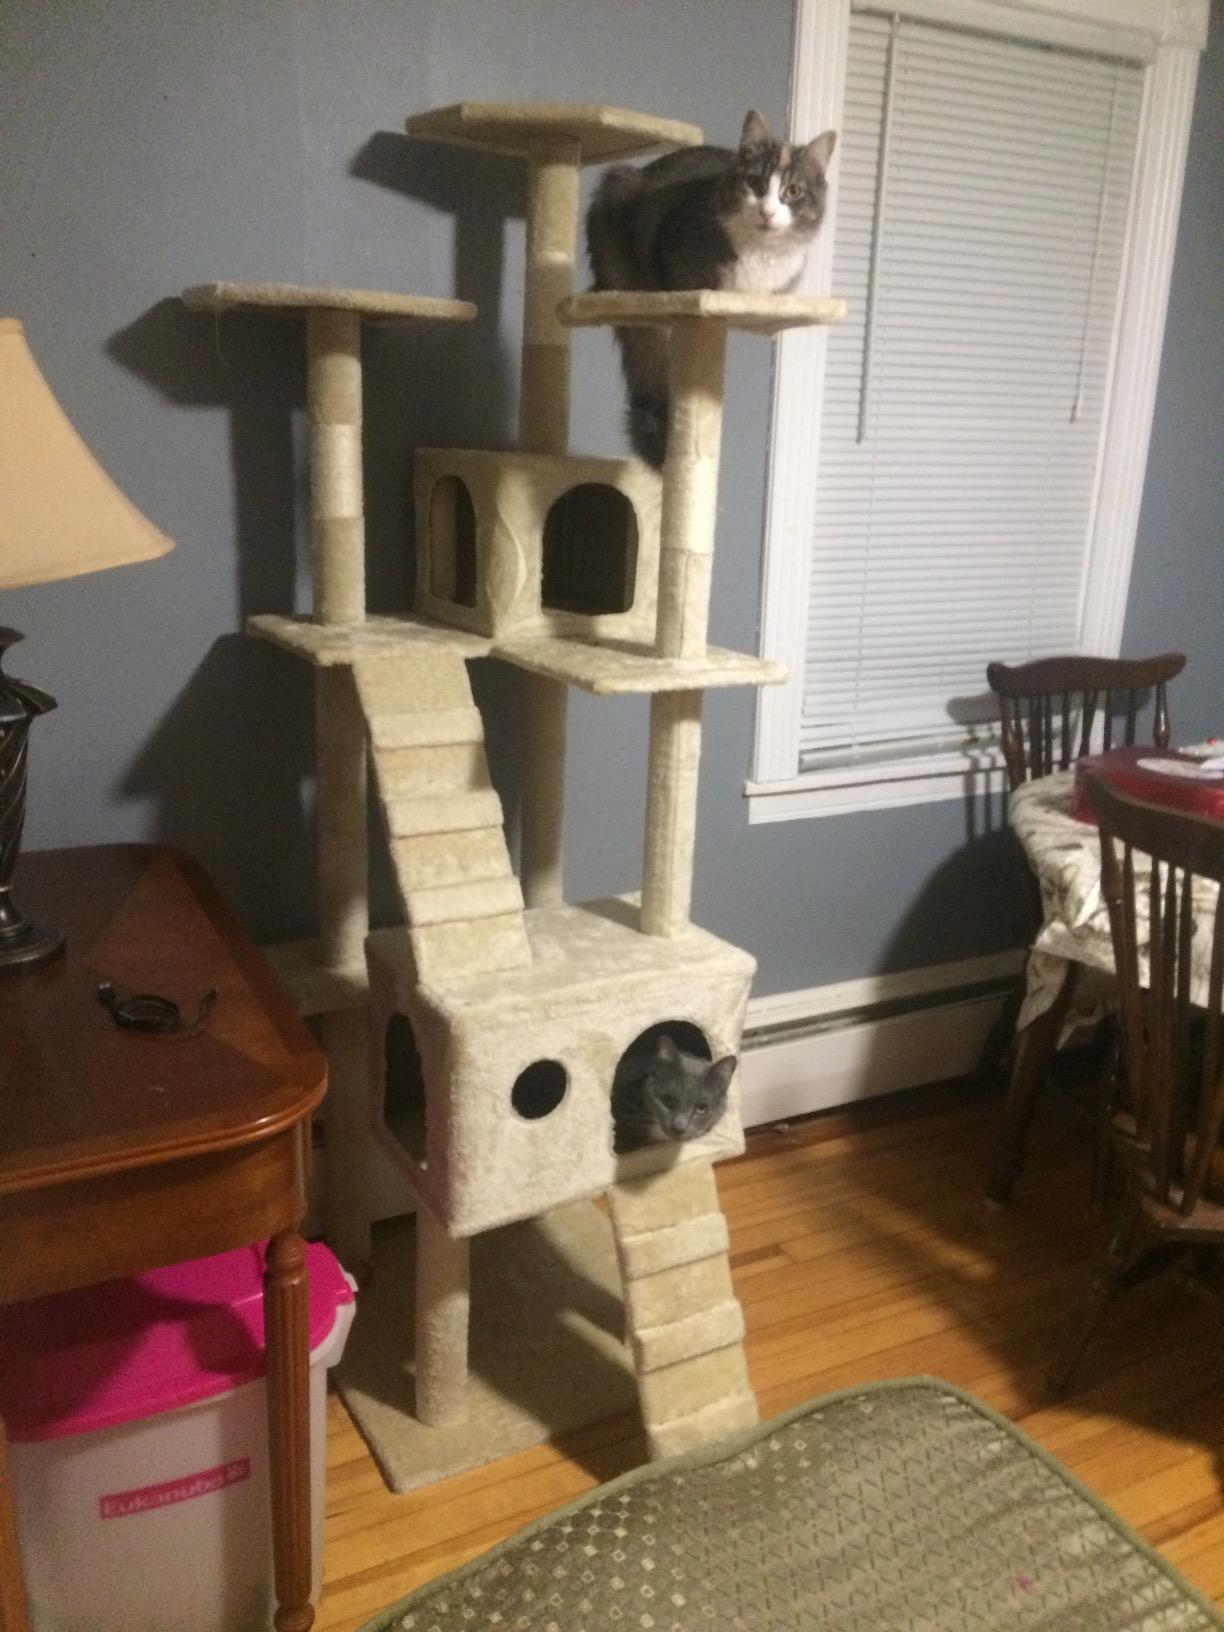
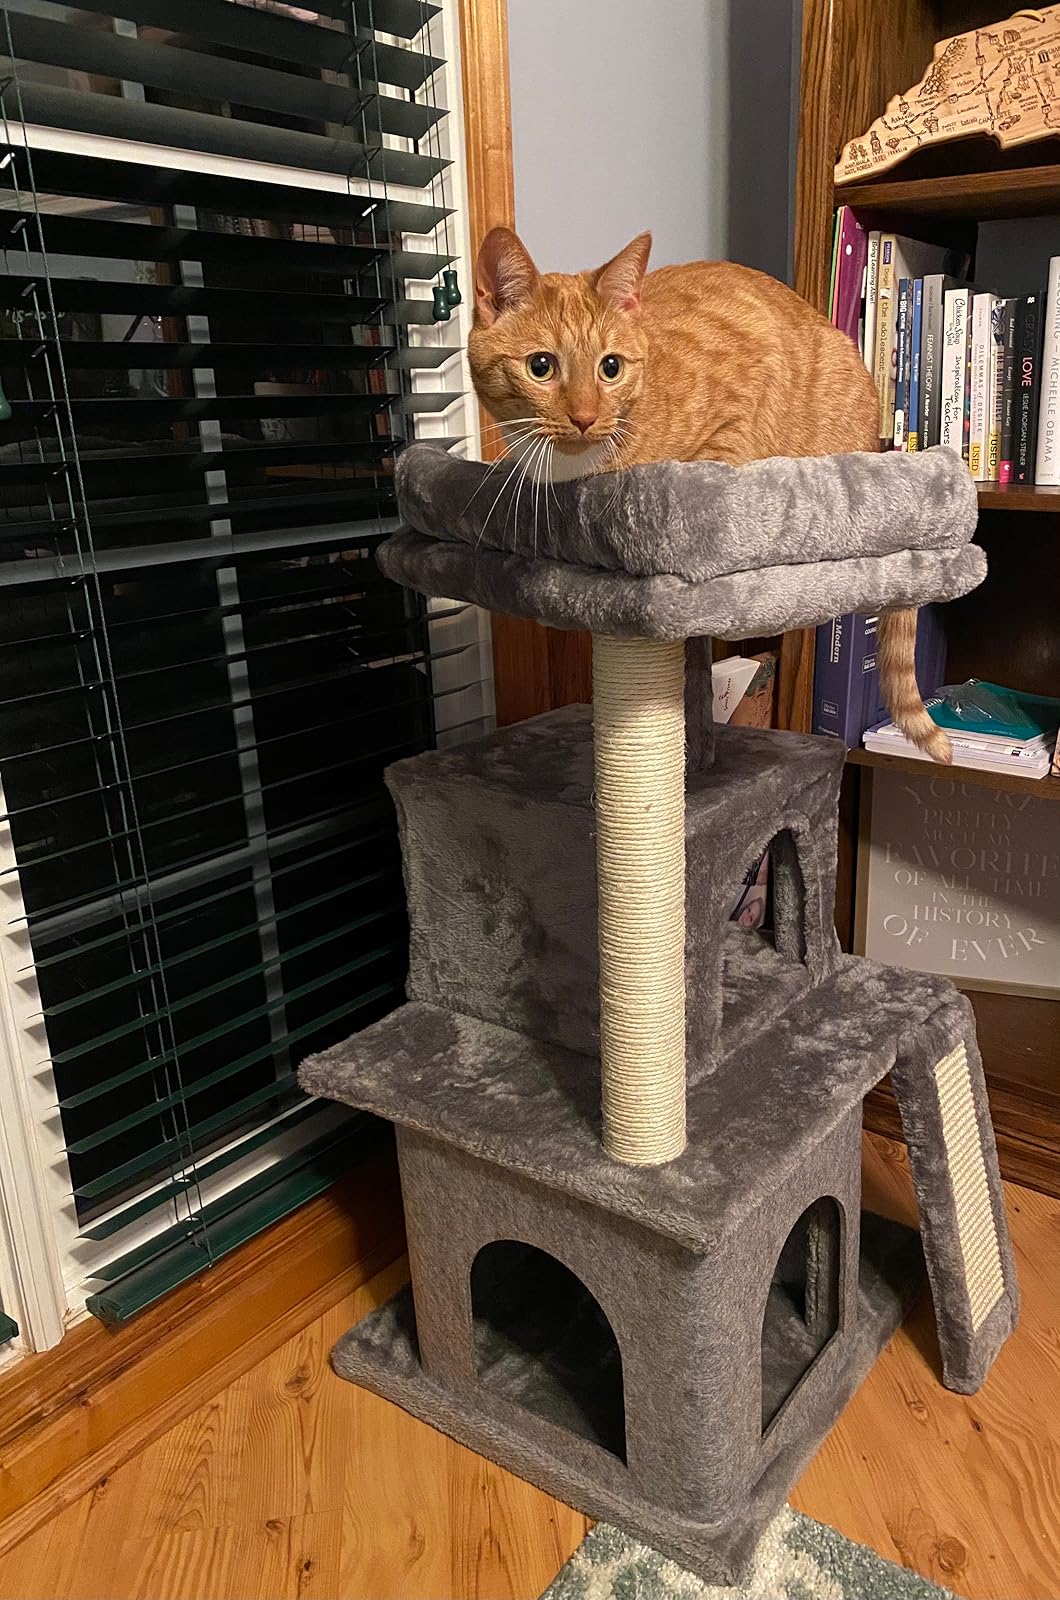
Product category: items_cat tree
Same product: no